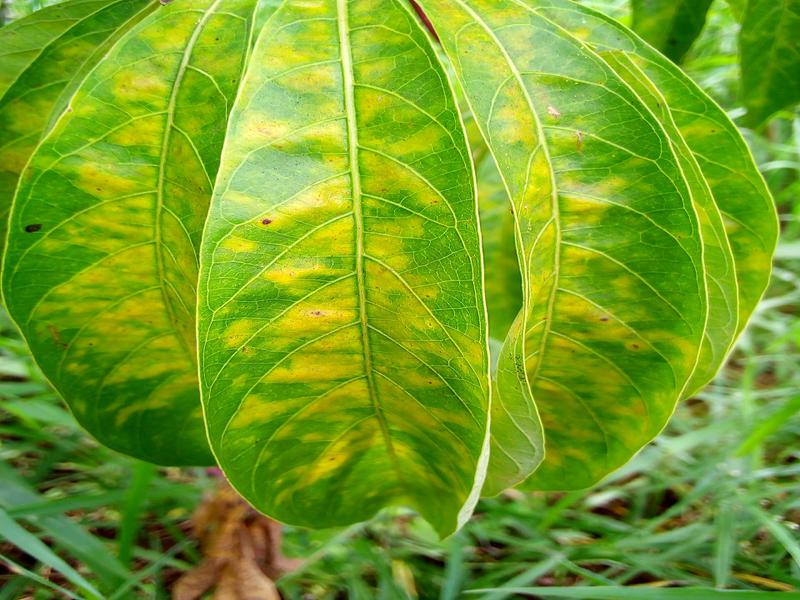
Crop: cassava
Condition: brown_streak_disease